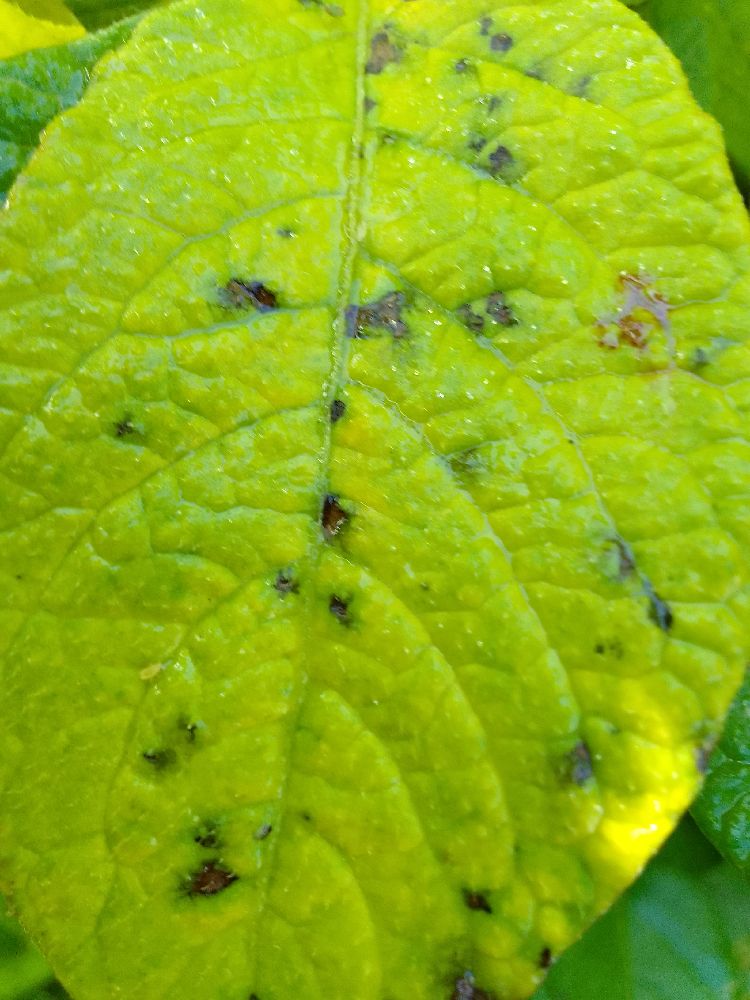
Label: Early blight